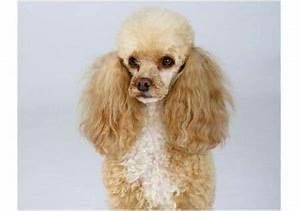
dog